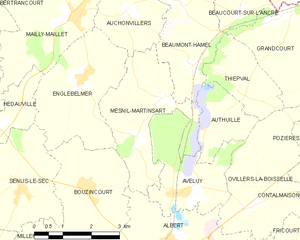
Carte des communes françaises Mesnil-Martinsart